COVID-19 rapid antigen test

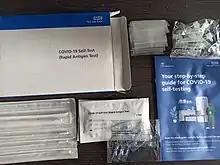
Contents of a box of free COVID-19 rapid antigen lateral flow tests provided by the NHS Test and Trace system.

On 2 November 2020, Slovakia became the first country in the world to initiate country-wide mass testing using rapid tests. Five million rapid tests were performed by 60,000 staff who used the SD Biosensor antigen test and performed swabbing on the population. Two research studies on the Slovakia experience were published in early 2021, one by professor Martin Kahanec from Central European University and his coauthors and another one by Martin Pavelka from the London School of Hygiene & Tropical Medicine and his team. Both studies suggested that rapid antigen mass testing helped to suppress the pandemic in the country, although according to the former study the effect of mass testing on the pandemic was temporary and started to dissipate after about two weeks.